Nahida Akter

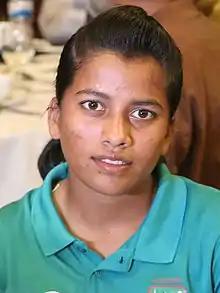
Nahida Akter in 2018

Nahida Akter (born 2 March 2000) is a Bangladeshi cricketer. She is a right handed batter and a slow left-arm orthodox bowler.